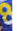
Number: 8